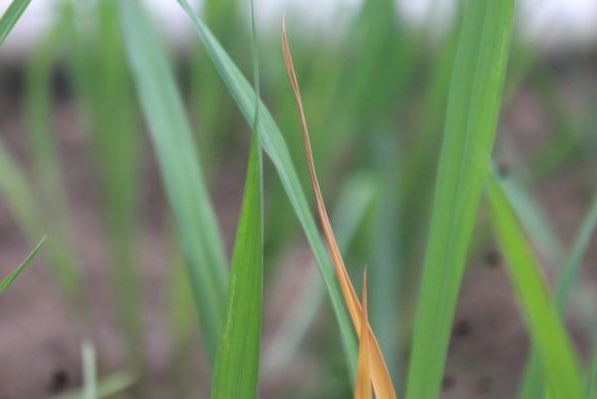
Disease: Tungro